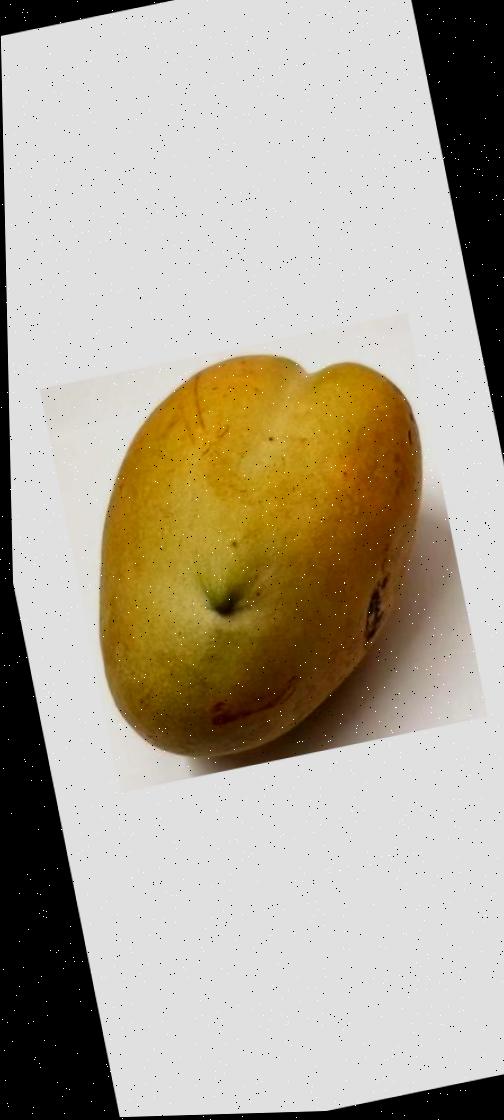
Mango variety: Bari-11